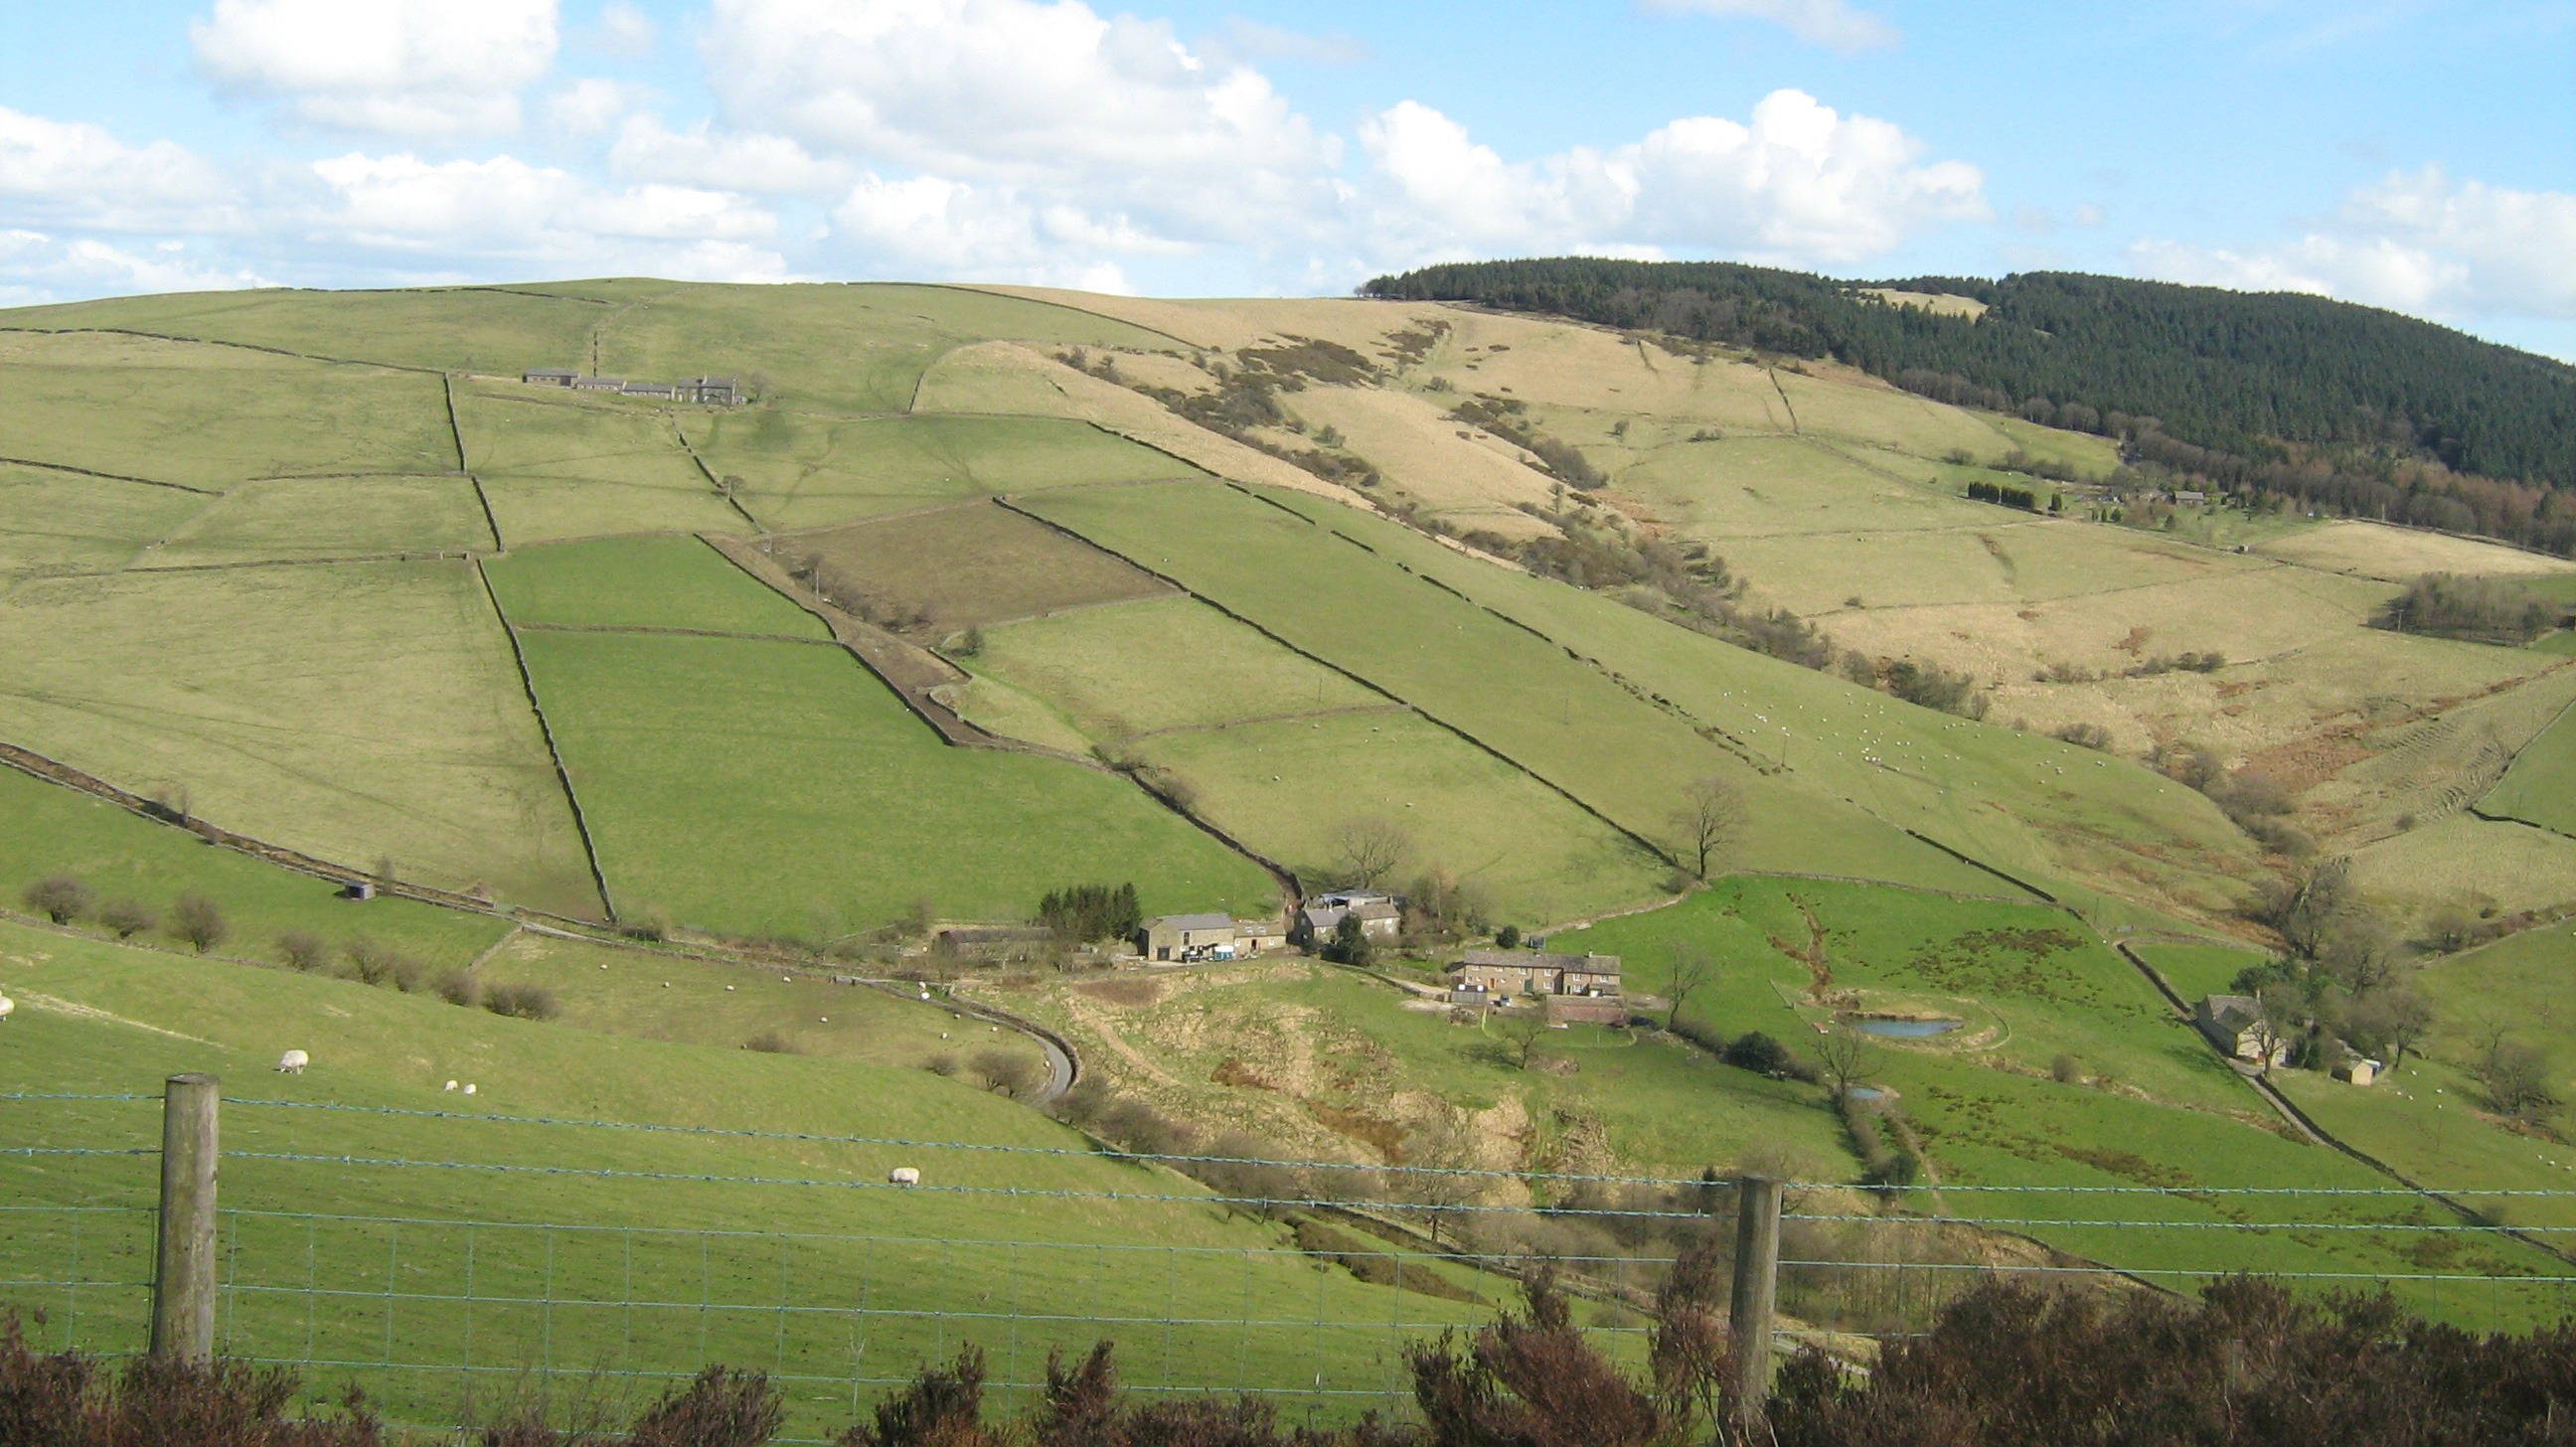
landscape, mountain, field, farm, meadow, hill, valley, mountain range, pasture, reservoir, agriculture, ridge, plain, grassland, plateau, fell, top, ecosystem, rural area, landform, bird's eye view, aerial photography, mountain pass, geographical feature, mountainous landforms